Friends of Bank Hall

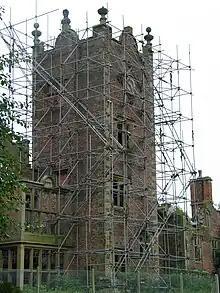
The Bank Hall clock tower with scaffolding in 2008.

On Tuesday 26 September 1995, a conference was held in the council chamber at Chorley Town Hall, the first achievement of the campaign. The outcome was to carry out a feasibility study on the hall. In December 1995, the group's first chairman, Gordon Johnson, met Lord Lilford's agent, who gave the group permission to access to the grounds. Work started to clear the undergrowth to access the building. The group cleared the walled garden and the perimeter of the hall where a security fence was erected enabling public access to be granted to the grounds and trees were cut down creating an area for events. The hall was cleared of debris, bricks were stored and visitors taken on tours of the parts of the house that were accessible. A feasibility study carried out by Niall Philips of Bristol in 1996 reported that it was feasible, practical and desirable to save Bank Hall. On 14 February 2012, it was announced that the £1.69 million from the Heritage Lottery Fund had been awarded for the restoration project to commence. Work on the building is scheduled to begin in late 2012.